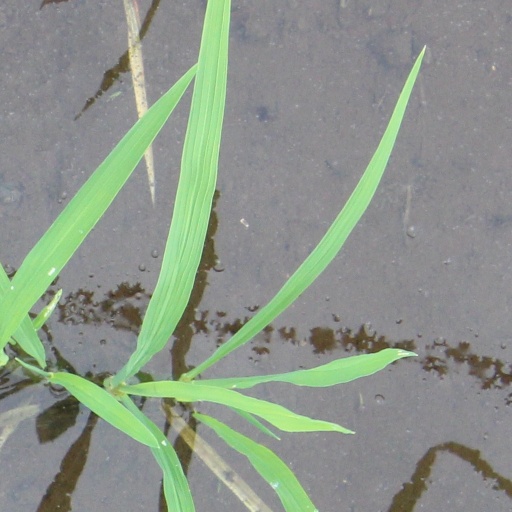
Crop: rice